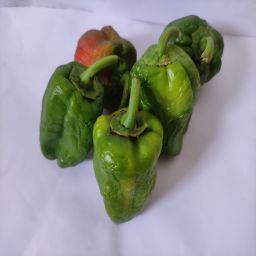
Crop: Bell Pepper
Quality: Ripe